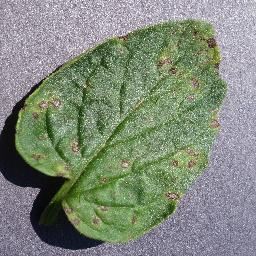
Label: Tomato___Septoria_leaf_spot